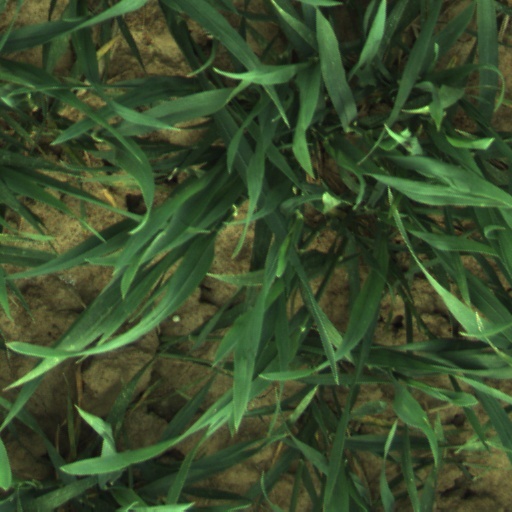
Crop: wheat